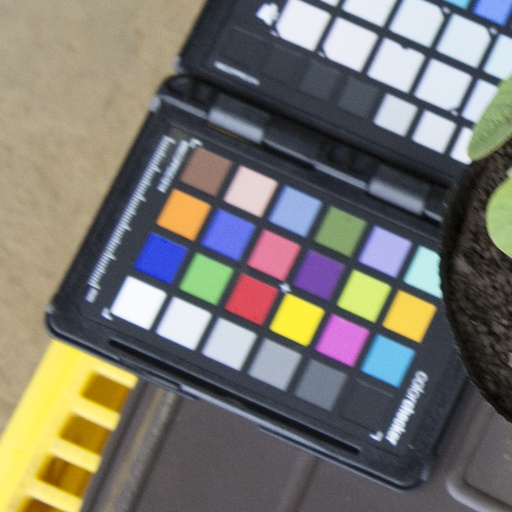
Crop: soybean